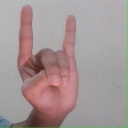
अक्षर: श